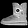
Label: Ankle boot